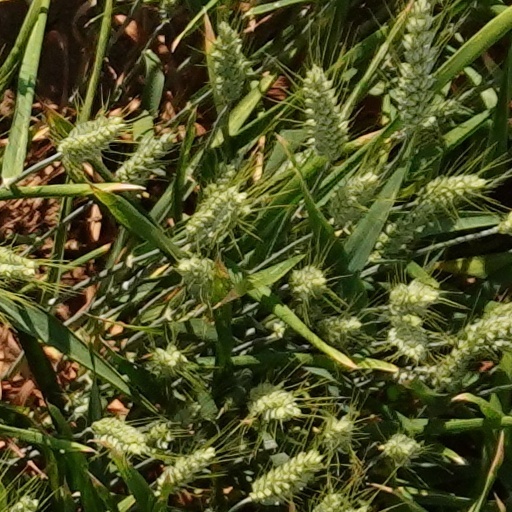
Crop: wheat